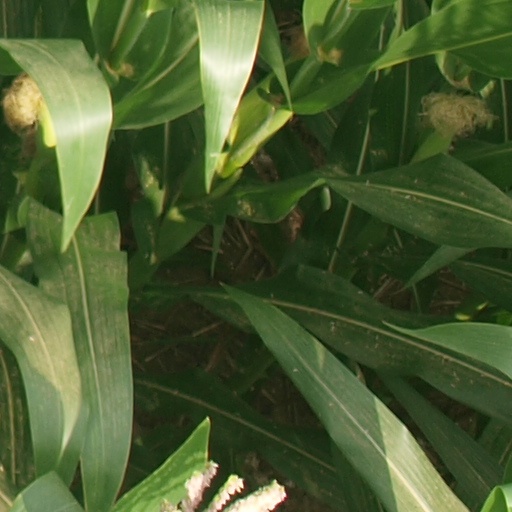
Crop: maize; corn